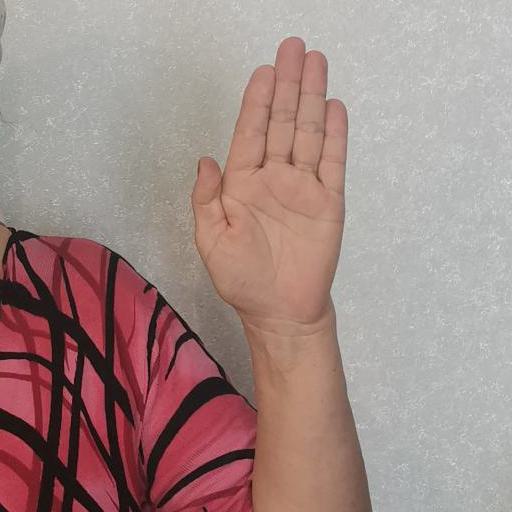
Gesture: stop